Hungrybox

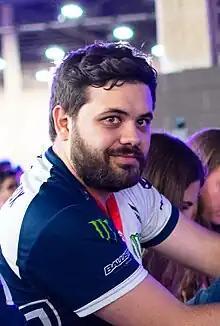
Hungrybox at Evo 2018

In 2017, Hungrybox won multiple tournaments, including the Supermajor tournament The Big House 7, and four Super Major tournaments: Shine 2017, DreamHack Austin 2017, DreamHack Denver 2017, and Smash Summit 5; for the latter, he set a new record for most money won in a single "Melee" tournament, receiving $29,315.30 as prize money.